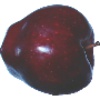
Label: red_delicious_apple